Fast protein liquid chromatography

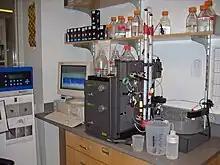
A standard FPLC instrument

Fast protein liquid chromatography (FPLC) is a form of liquid chromatography that is often used to analyze or purify mixtures of proteins. As in other forms of chromatography, separation is possible because the different components of a mixture have different affinities for two materials, a moving fluid (the mobile phase) and a porous solid (the stationary phase). In FPLC the mobile phase is an aqueous buffer solution. The buffer flow rate is controlled by a positive-displacement pump and is normally kept constant, while the composition of the buffer can be varied by drawing fluids in different proportions from two or more external reservoirs. The stationary phase is a resin composed of beads, usually of cross-linked agarose, packed into a cylindrical glass or plastic column. FPLC resins are available in a wide range of bead sizes and surface ligands depending on the application.